Christopher Columbus (Vittori)

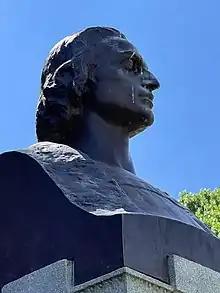
Bird feces on the bust in June 2022.

"Christopher Columbus" was a gift from a group of Italian immigrants who lived in Indiana. It was commissioned with proceeds from a fundraising campaign led by Vincent A. LaPenta, a surgeon and scientist who presided over the executive committee of Italian Propaganda. Indiana Governor James P. Goodrich dedicated the sculpture on October 31, 1920. LaPenta spoke at the dedication ceremony and stated, "Columbus can be considered humanity's greatest benefactor."